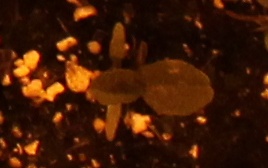
Label: Palmer Amaranth